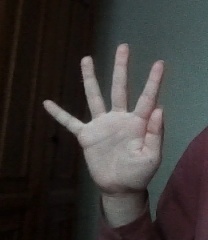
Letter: sheen